Presidents' Day

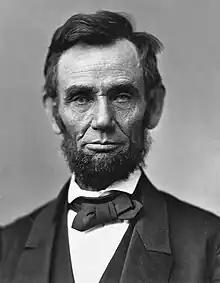
Abraham Lincoln by Alexander Gardner (1863)

Lincoln's Birthday, February 12, was never a federal holiday, but nearly half the state governments have officially renamed their observances "Presidents' Day", "Washington and Lincoln Day", or other such designations. (In historical rankings of presidents of the United States, Lincoln and Washington are often the top two.)